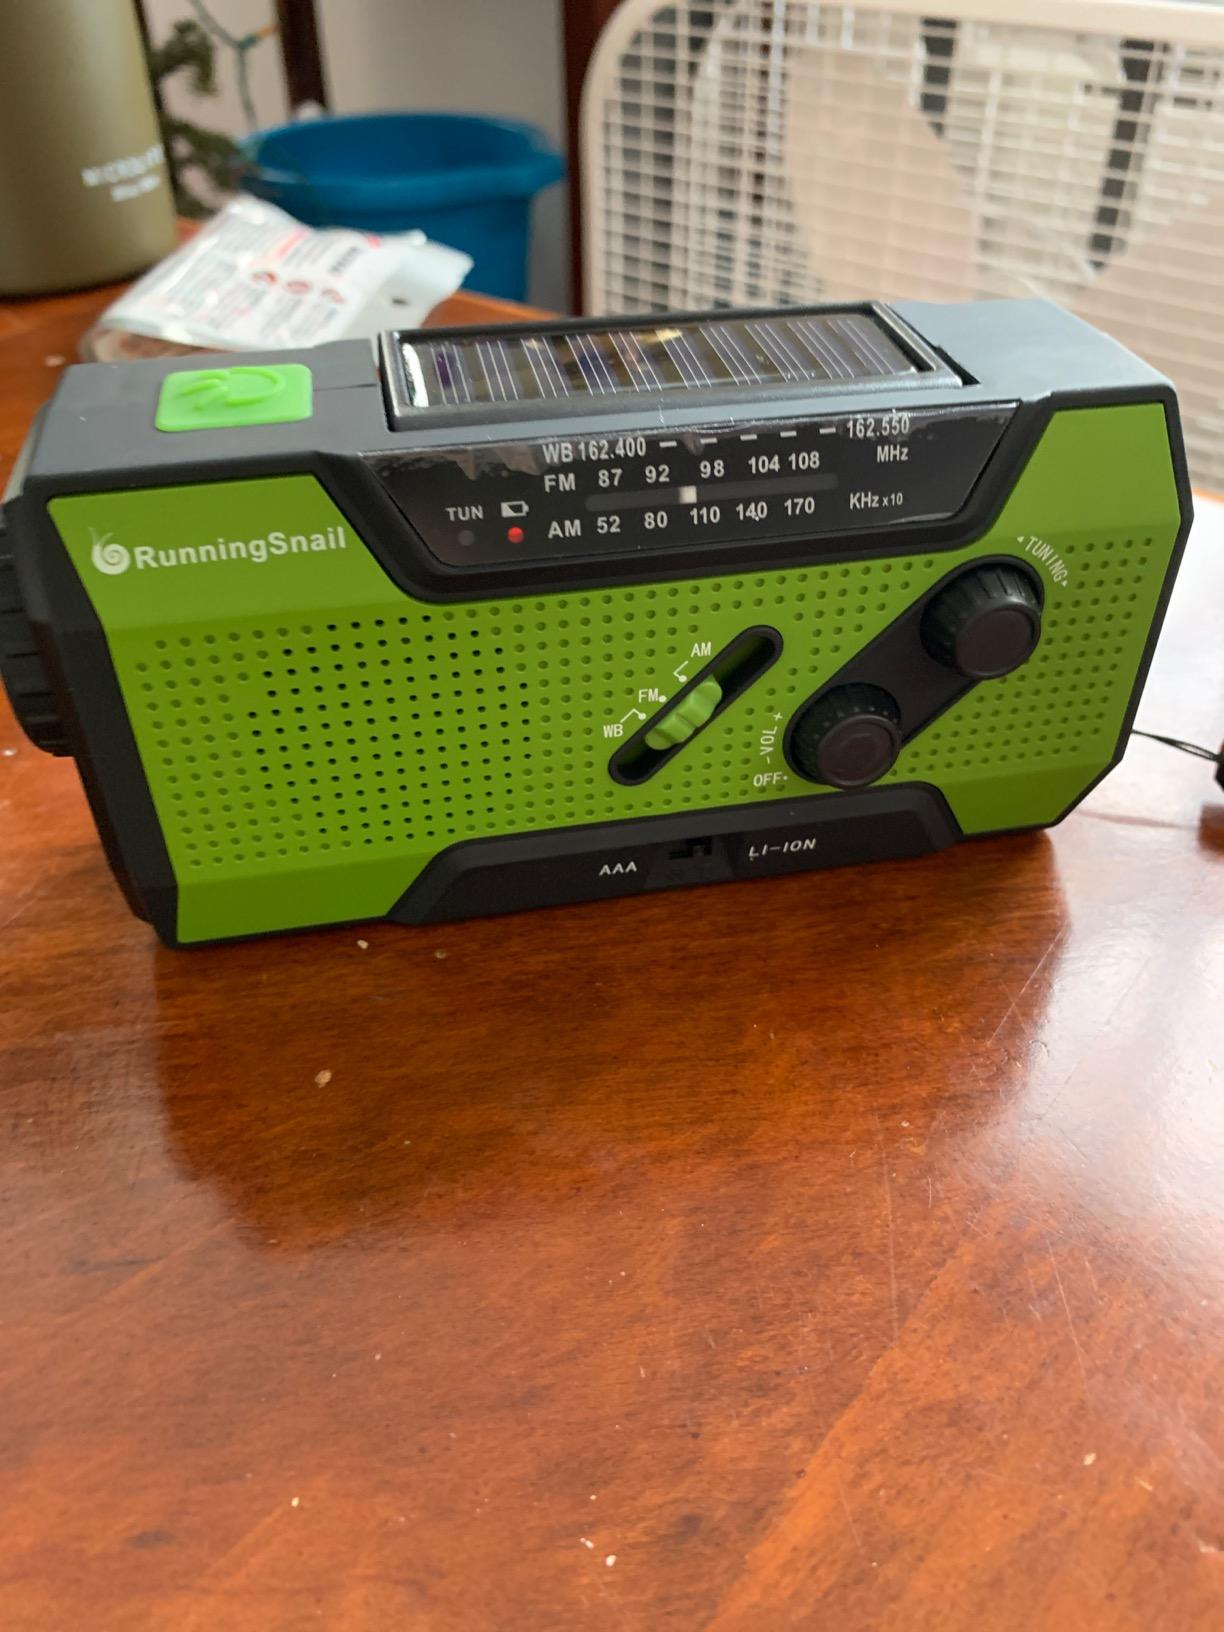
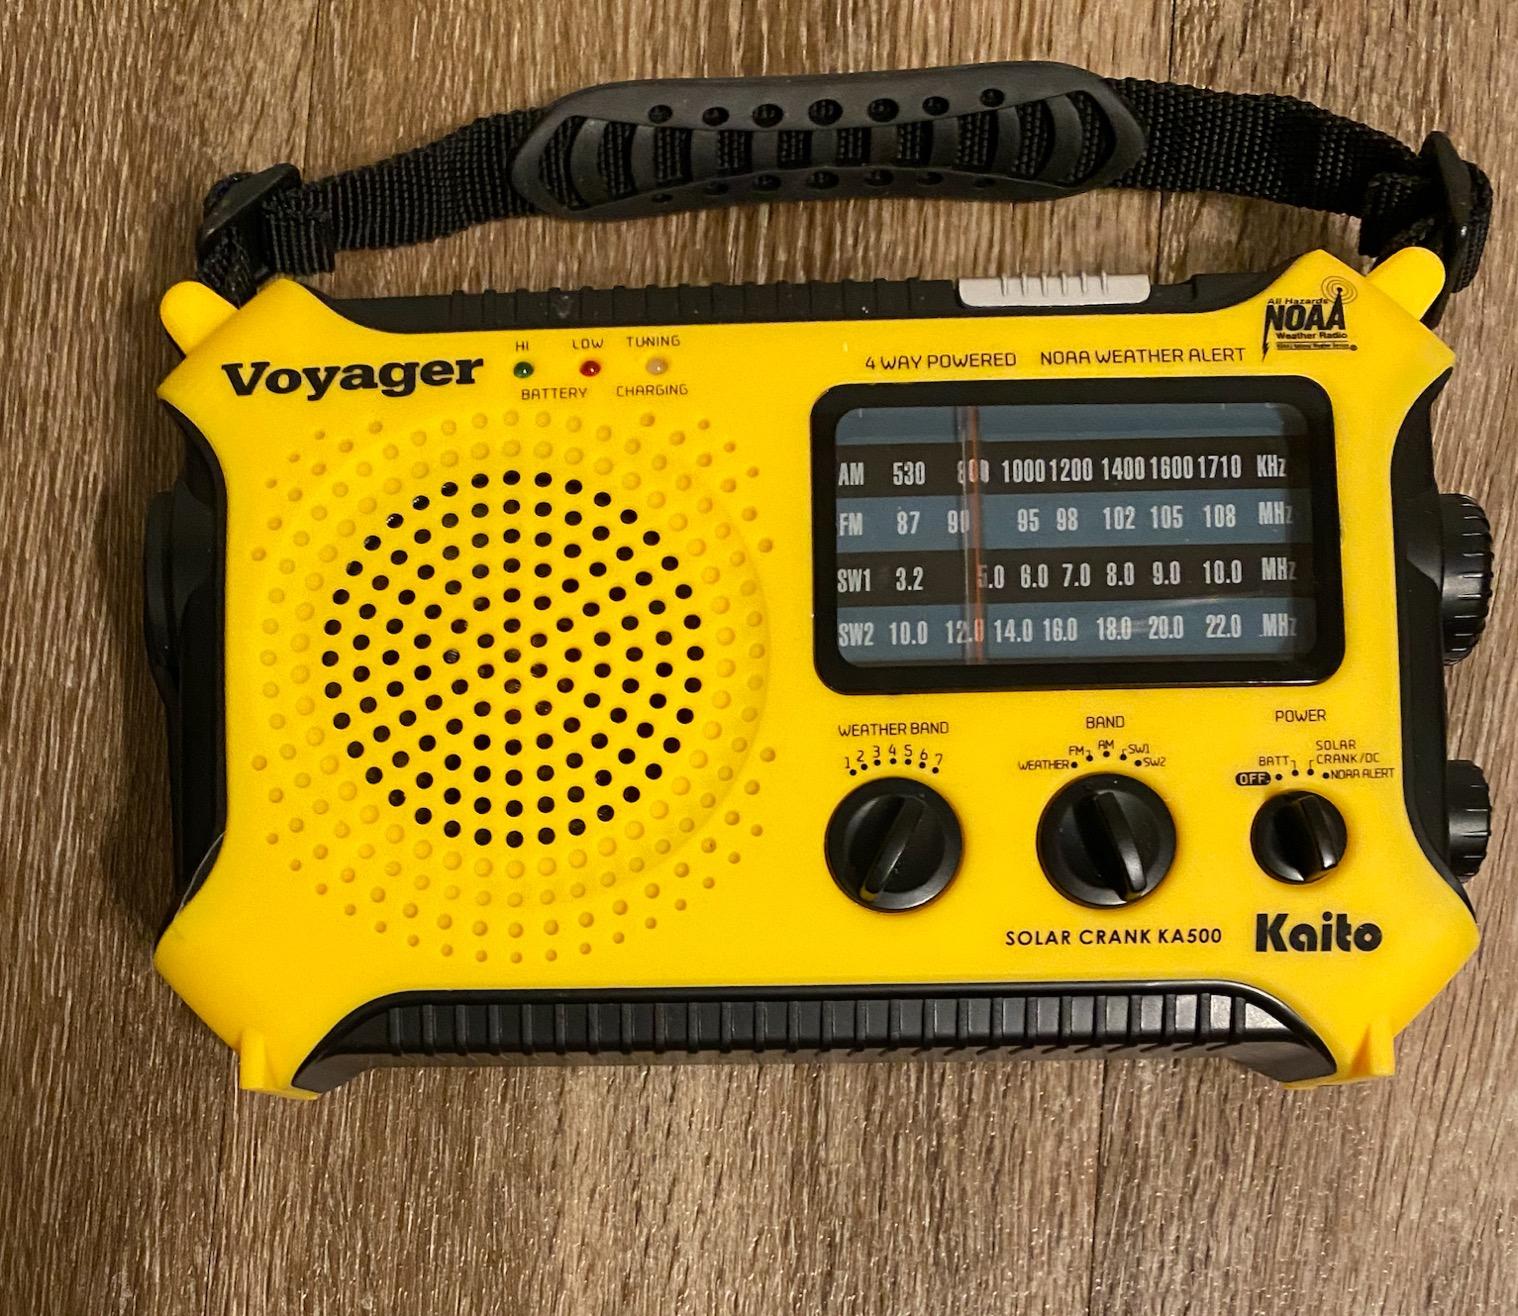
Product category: radio
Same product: no